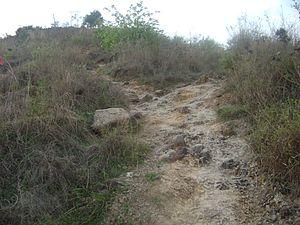
La surfréquentation se produit lorsque la pression des visiteurs, touristes ou usagers d'un milieu naturel ou semi-naturel est telle qu'elle dépasse la capacité du milieu à se régénérer. On utilise parfois ce mot à propos de la pression des troupeaux itinérants ou du pacage libre. La surfréquentation contribue parfois à la « surutilisation » ou « surexploitation » d'un milieu. C'est une notion relative à la vulnérabilité du milieu et aux ressources considérées.